Doraemon: Nobita's Dinosaur

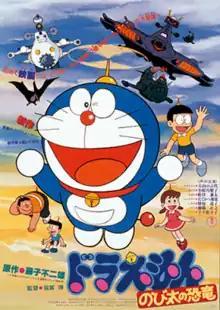
Theatrical release poster

is a 1980 Japanese animated science fiction adventure film based on the manga series "Doraemon", particularly the first volume of the same name of the "Doraemon Long Stories" series. The film premiered on 15 March 1980 in Japan. It is the first feature-length "Doraemon" film. In 2006, the film was remade as "." It is an expanded version of the 1975 chapter with the same name.